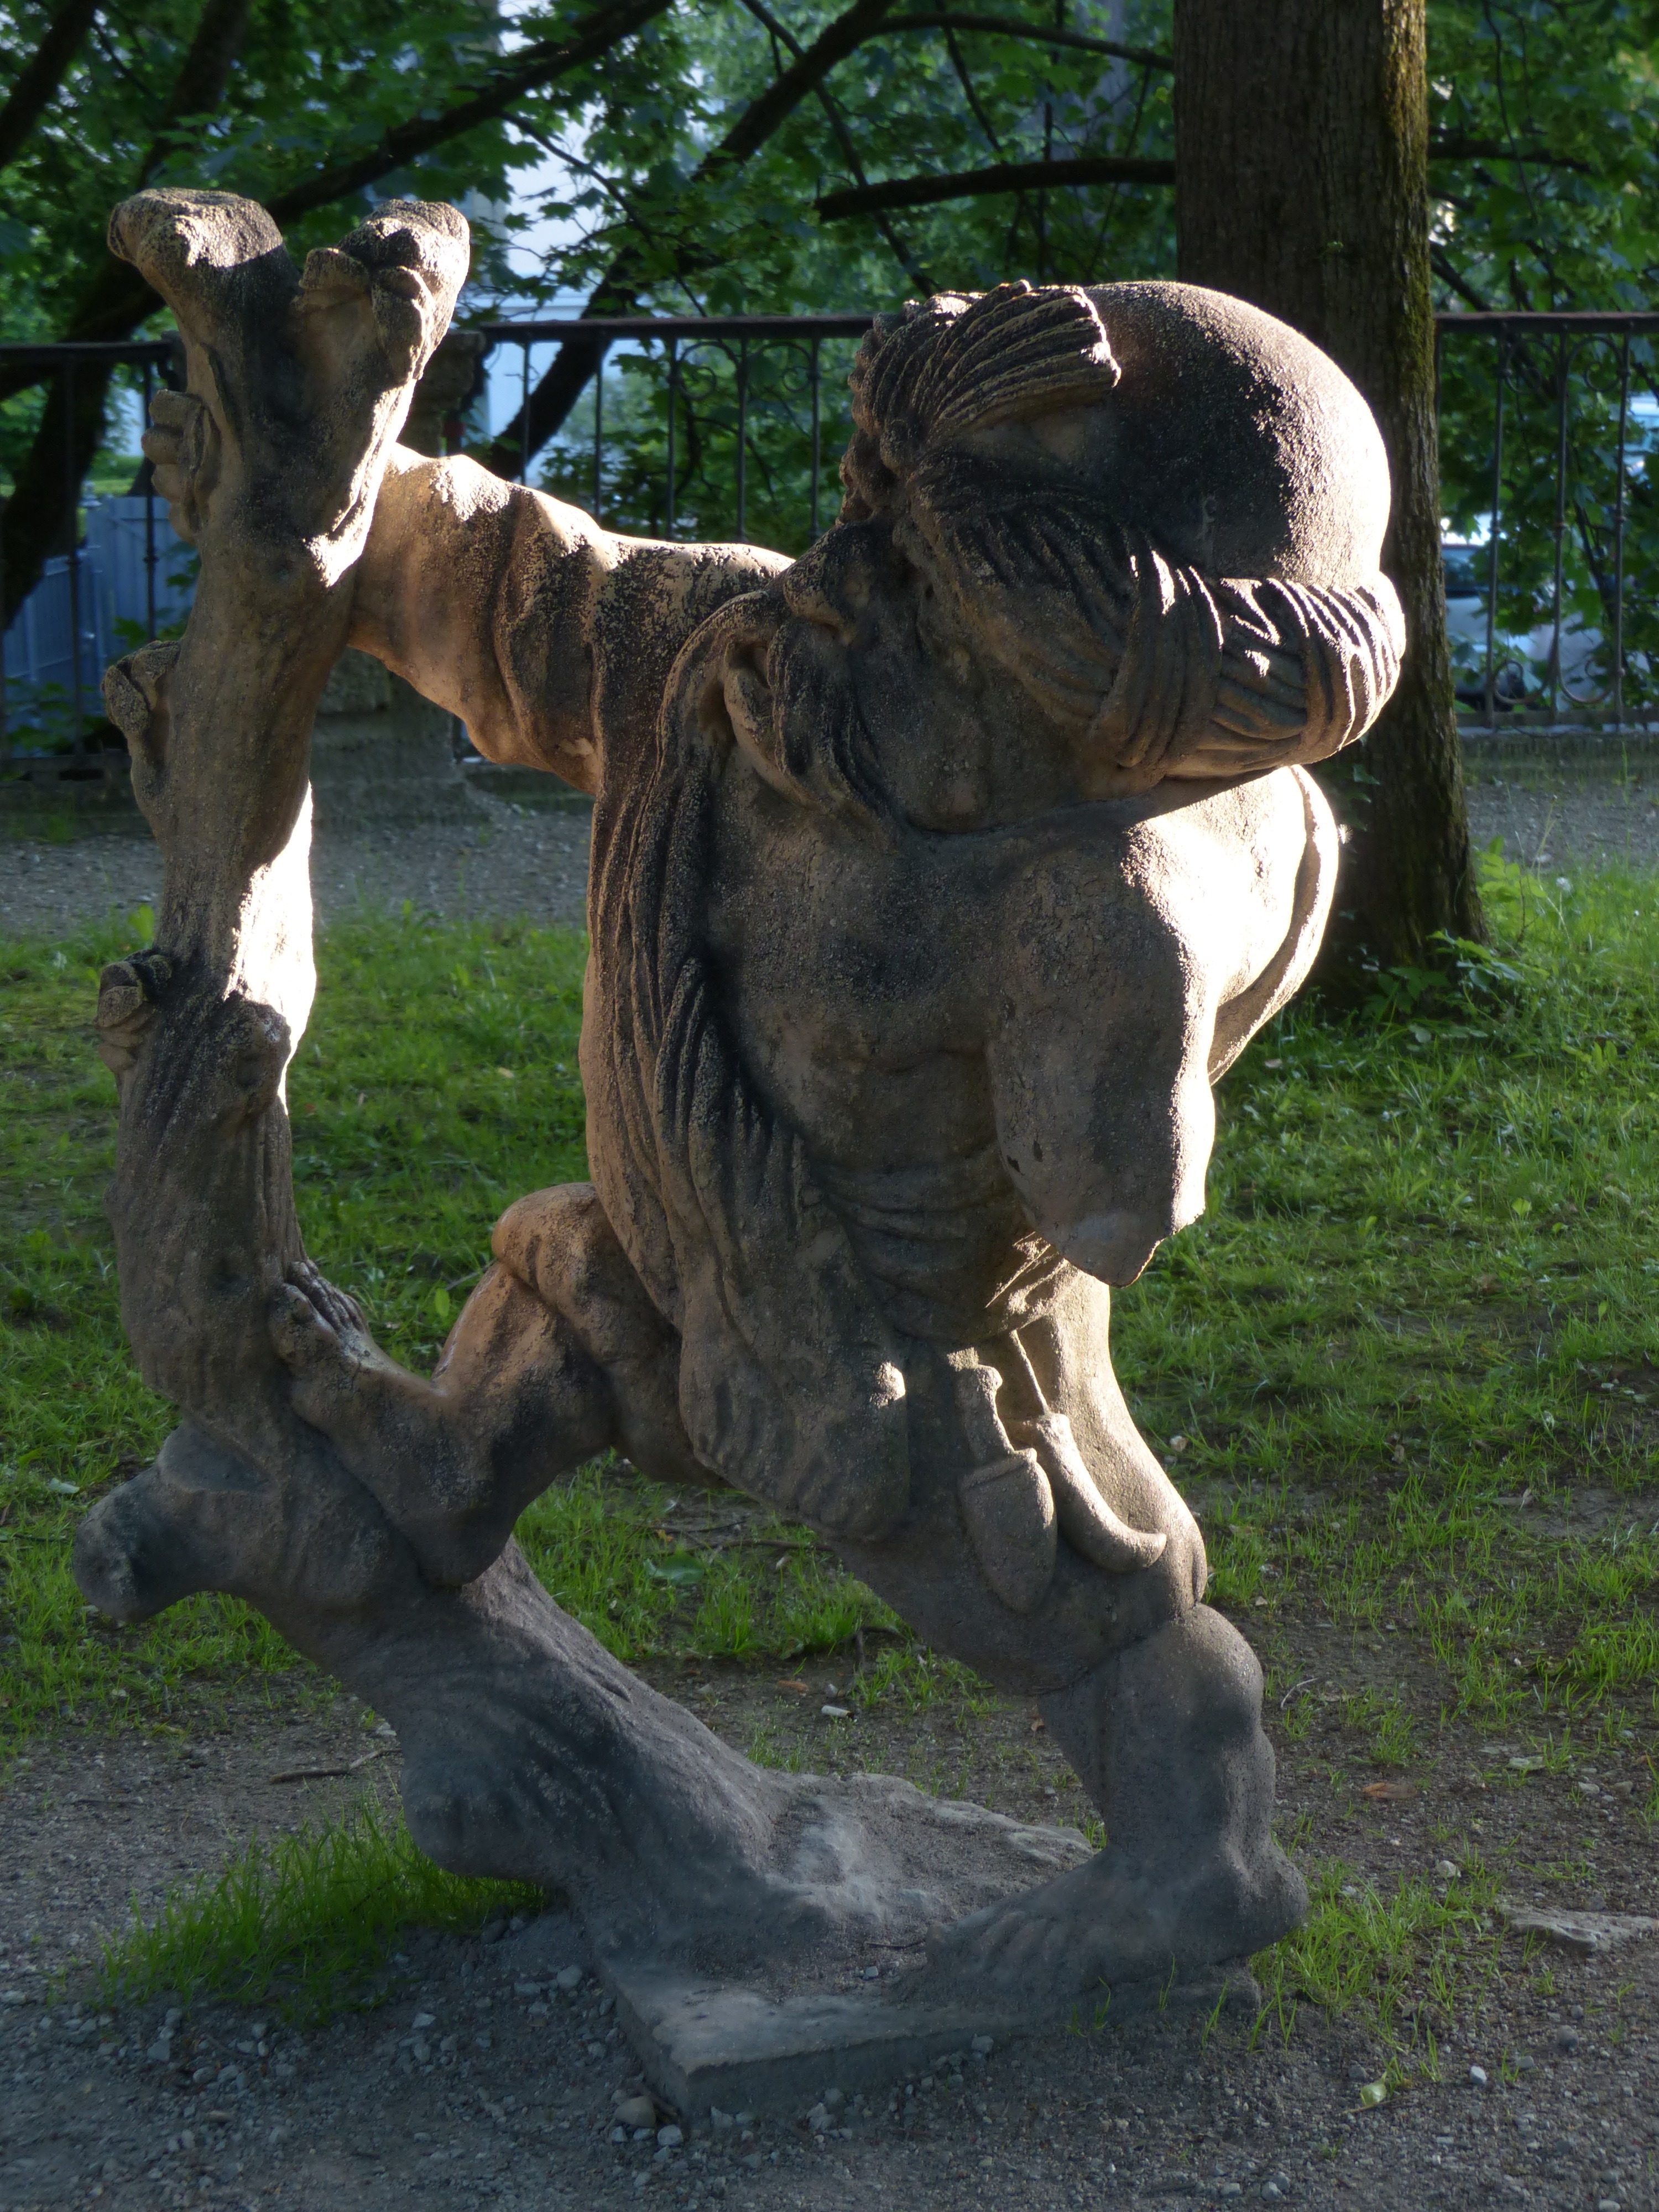
dog, stone, monument, statue, mammal, globe, sculpture, art, figure, dwarf, gnome, stone statue, baroque, salzburg, stone figure, mirabell gardens, dog like mammal, zwergelgarten